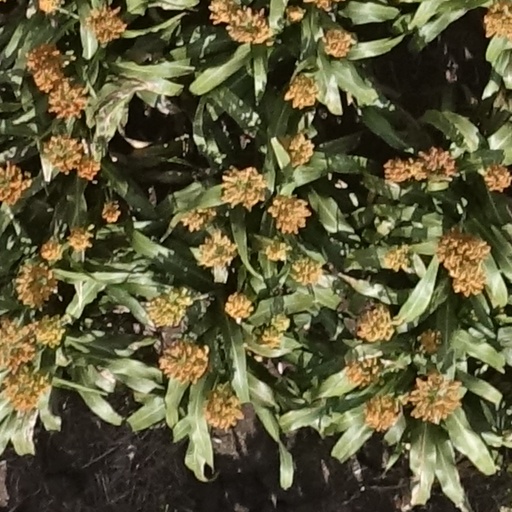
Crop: sorghum